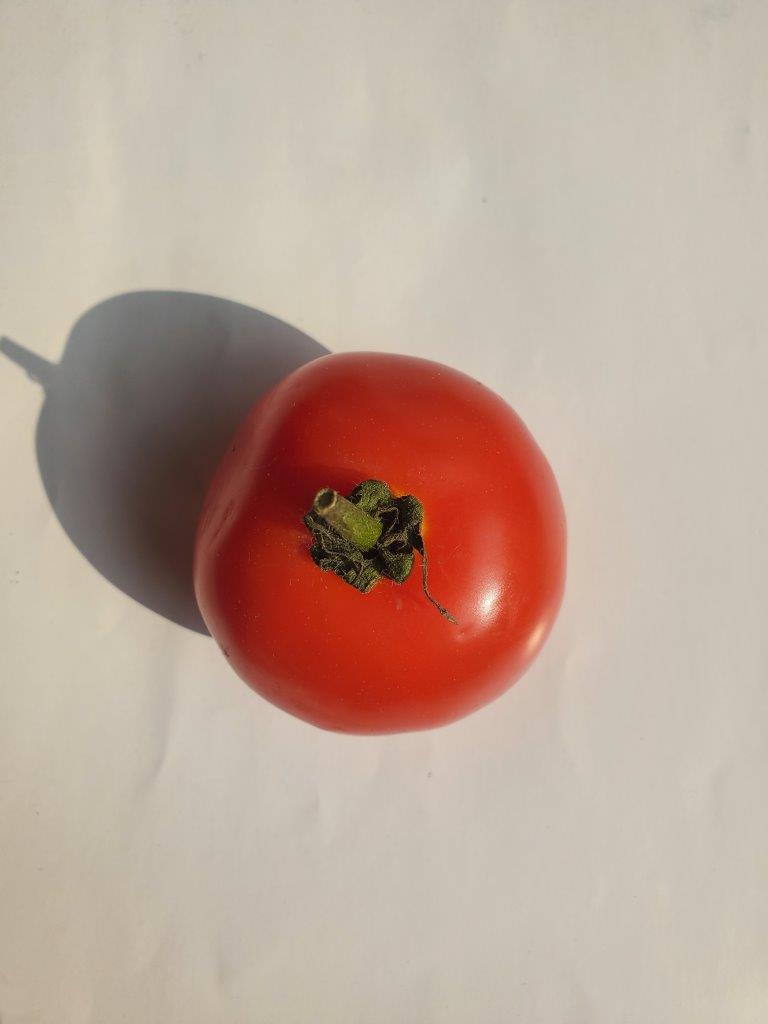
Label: Fresh